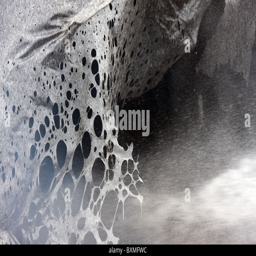
in a room on fire melting plastic is sprayed with water